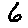
Label: 6